Joe Benz

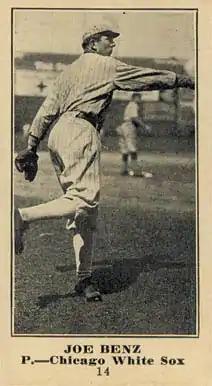
1916 baseball card of Benz

Joseph Louis Benz (January 21, 1886 – April 22, 1957) was an American professional baseball pitcher. He played in the major leagues from 1911 to 1919, for the Chicago White Sox. Benz's two main pitches were the spitball and the knuckleball.